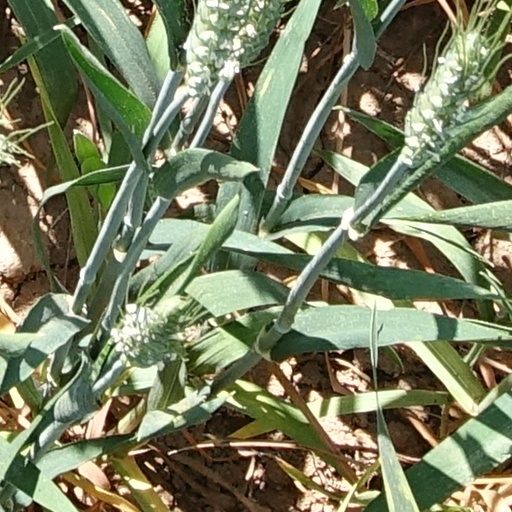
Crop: wheat